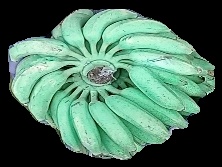
Variety: elakki-bale
Grade: grade1